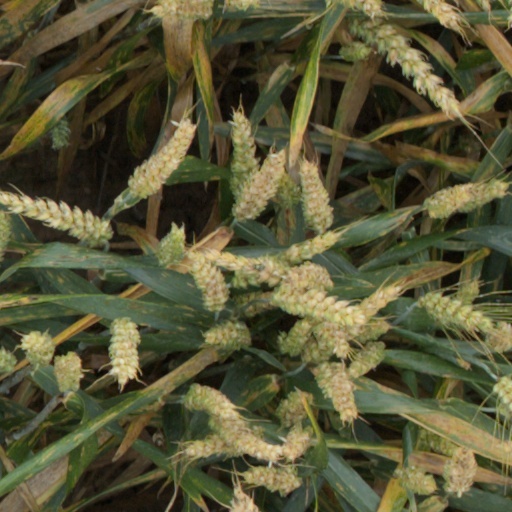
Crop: wheat